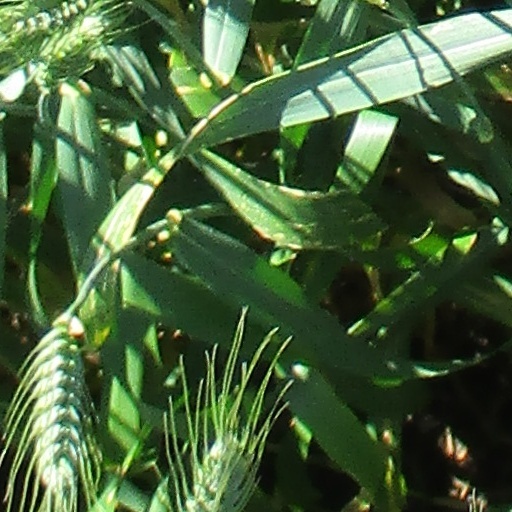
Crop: wheat